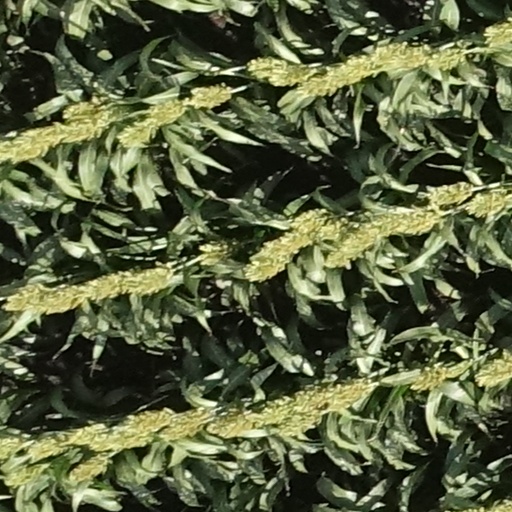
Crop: sorghum